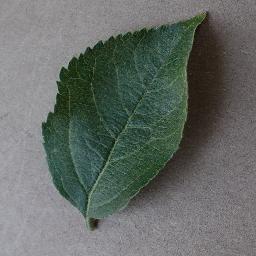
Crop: apple
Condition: healthy